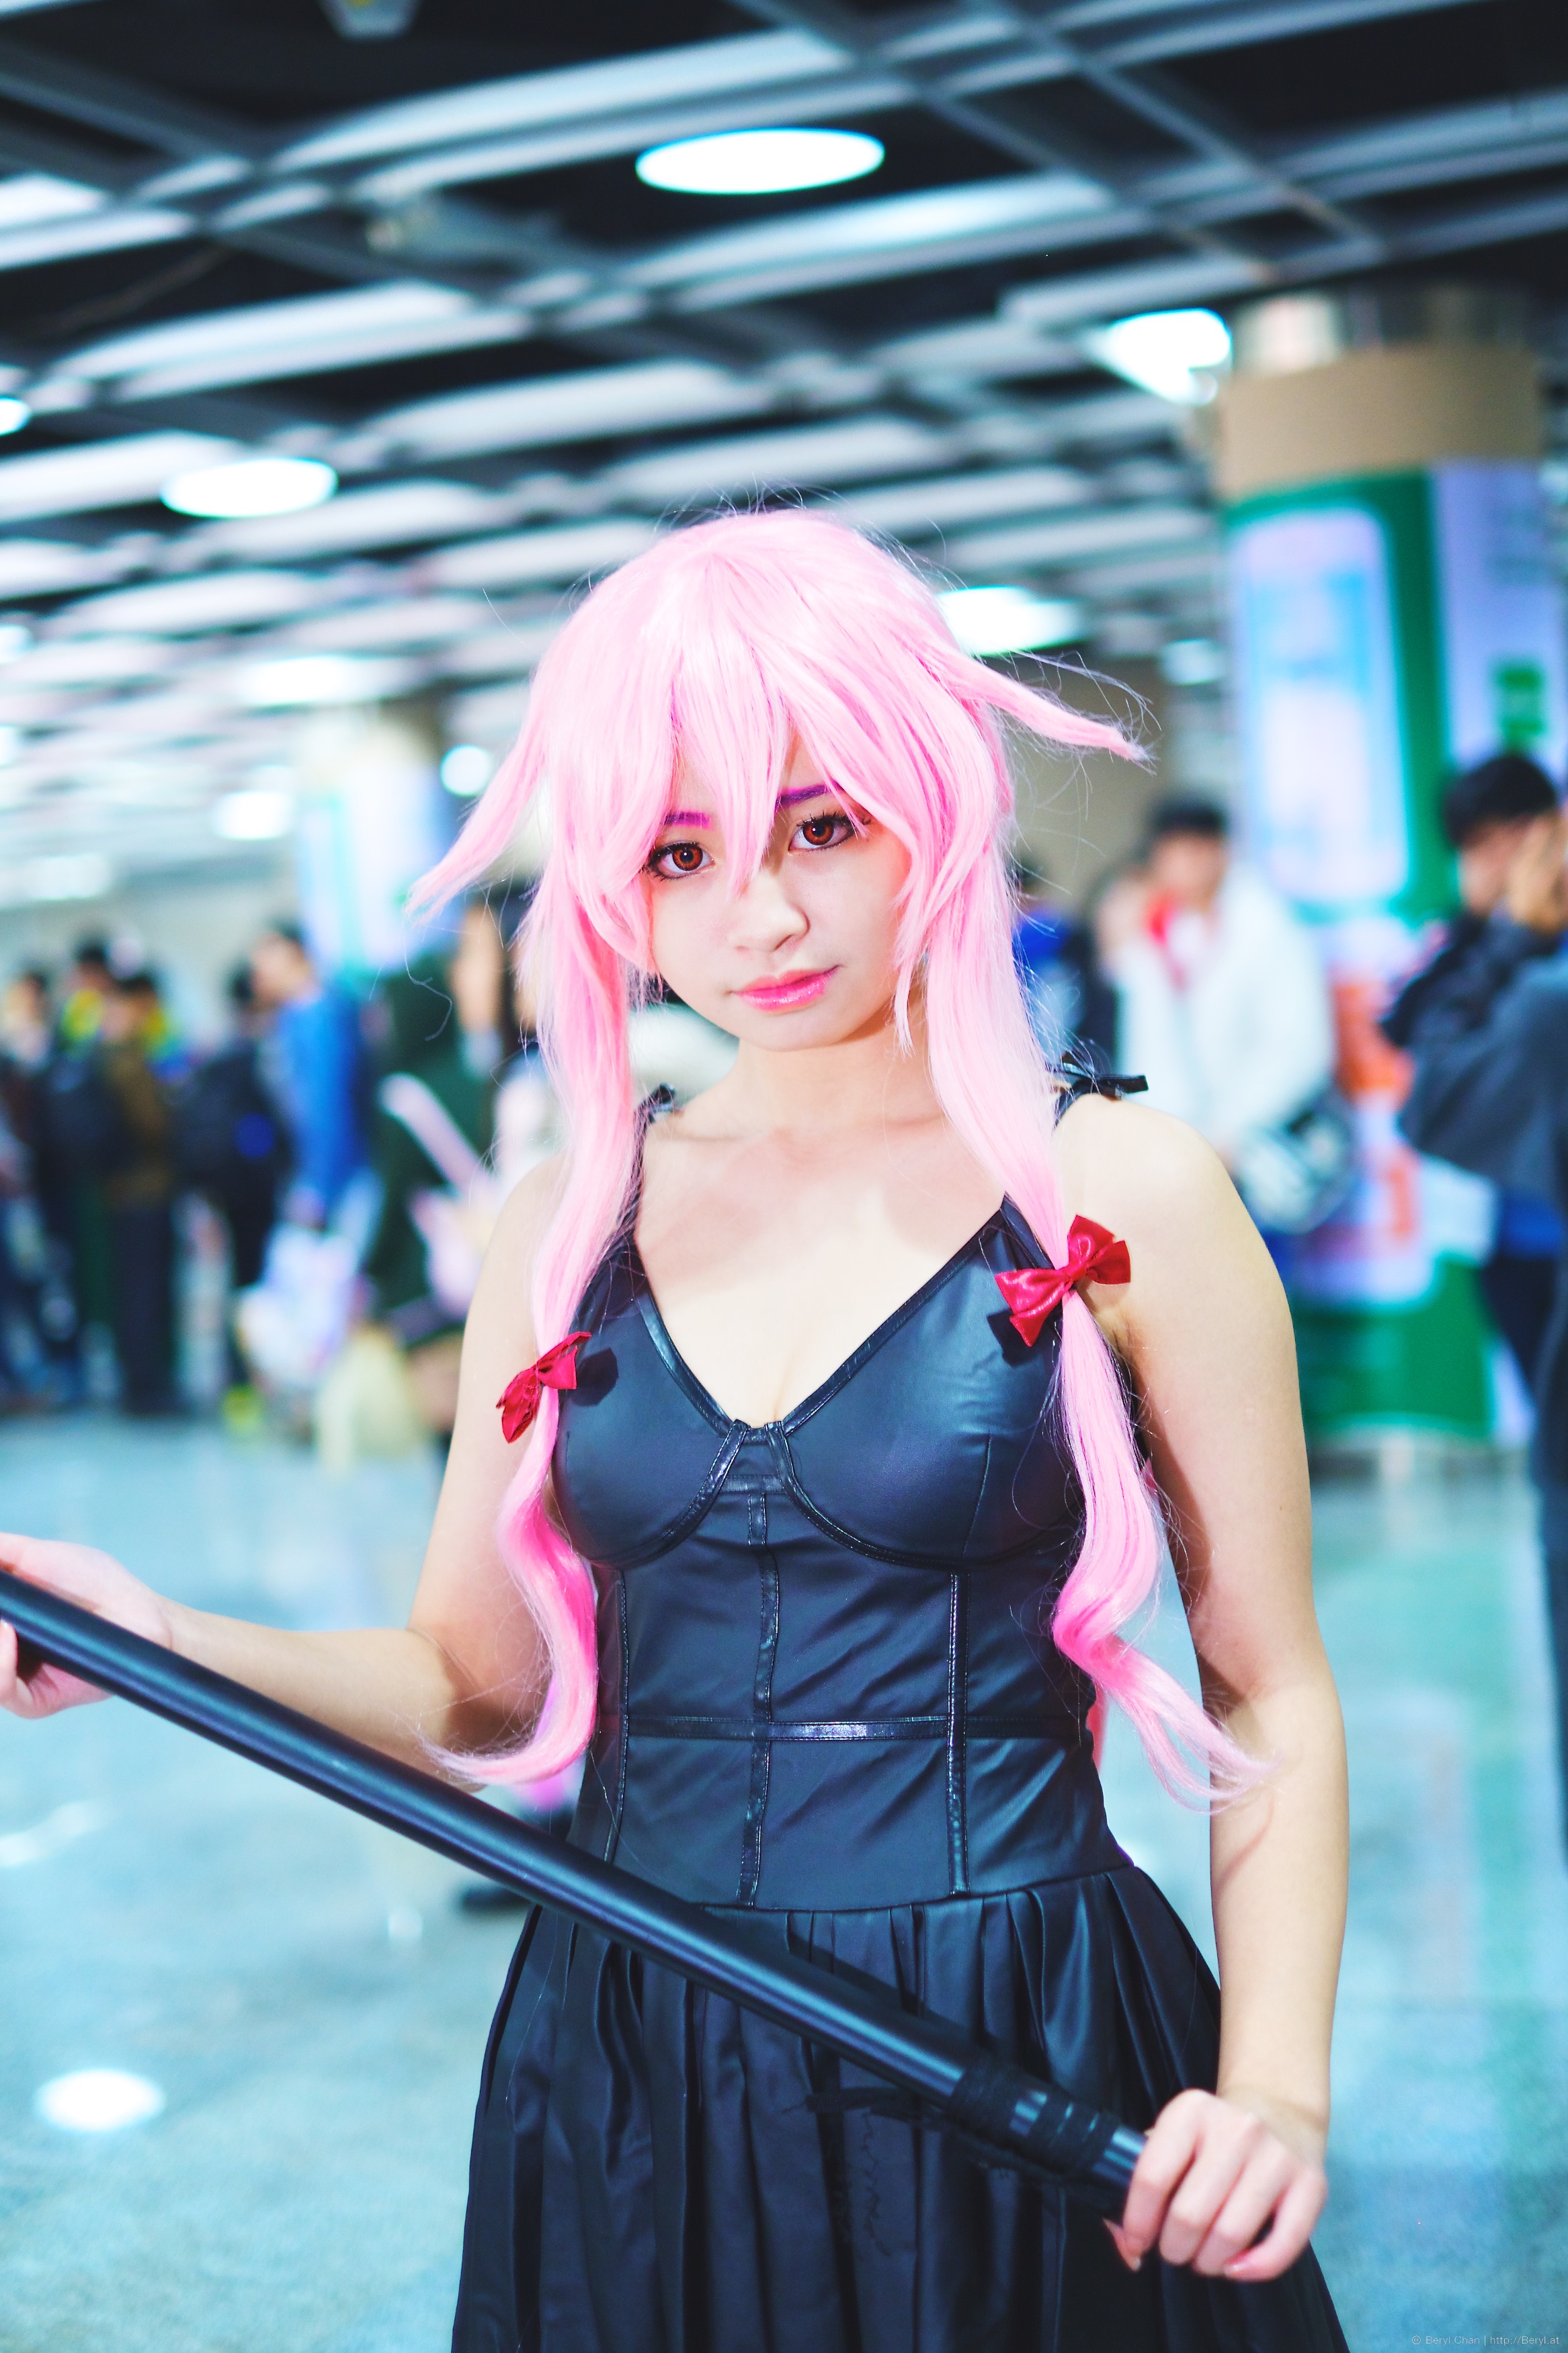
people, girl, cute, dslr, portrait, nikon, clothing, 2015, face, cosplay, 35mm, canton, costume, d800e, anime, comic, comiccon, xf35mmf14r, yaca